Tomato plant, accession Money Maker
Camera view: horizontal (90 deg, fisheye); turntable rotation: 240 degrees
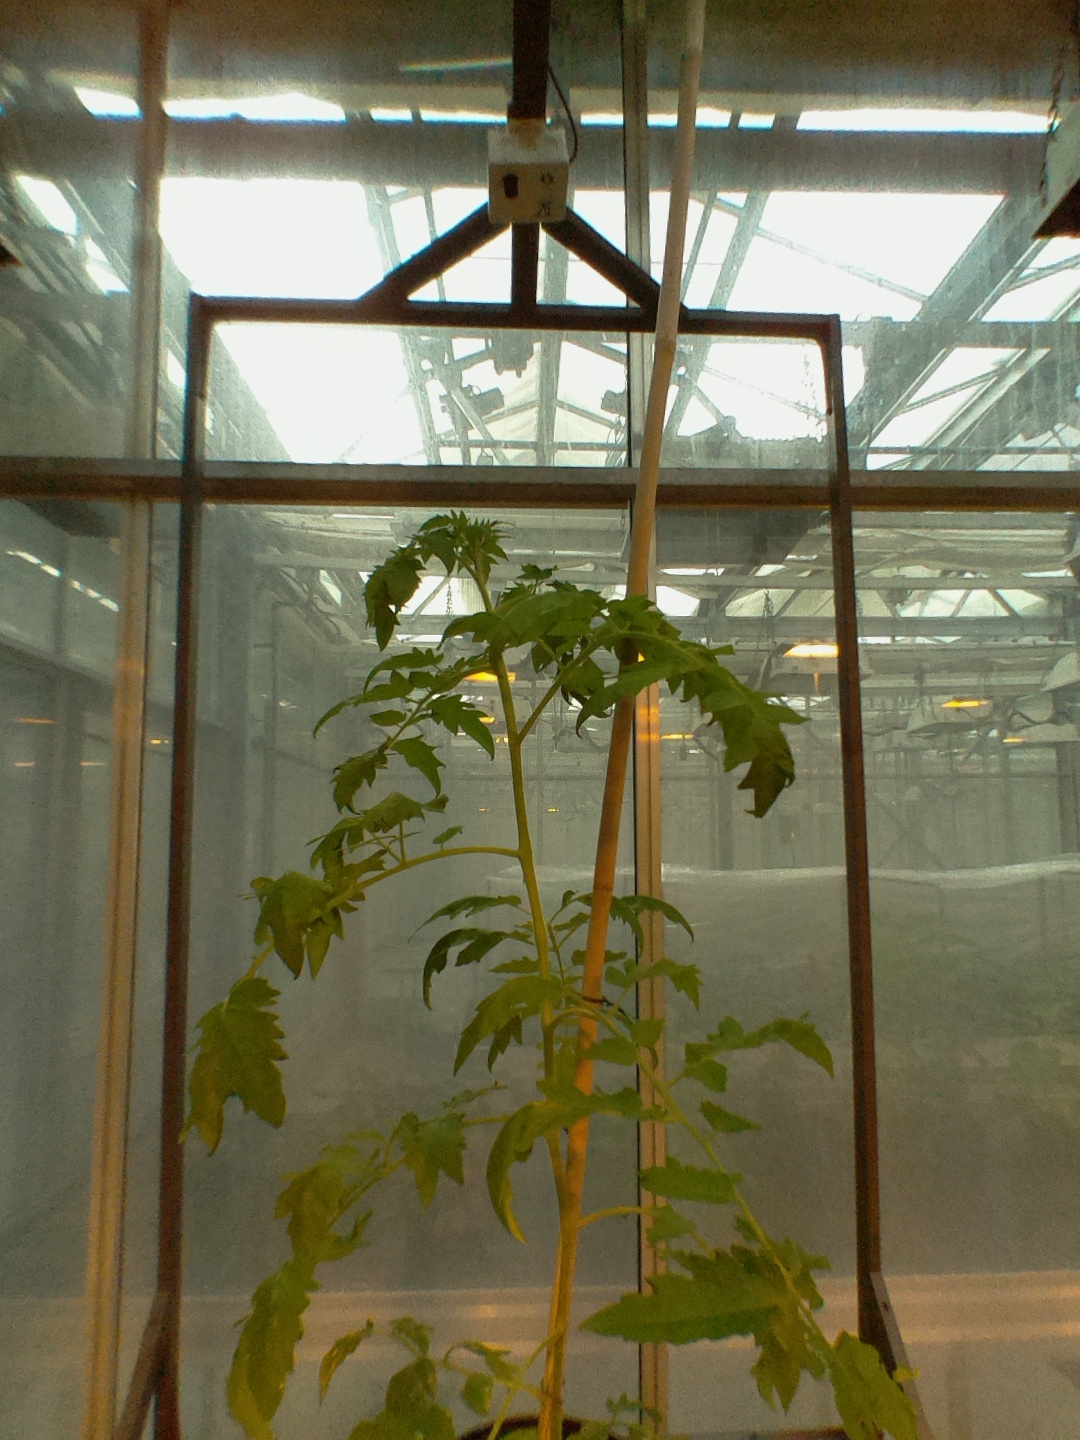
BBCH growth stage 60: First flowers open